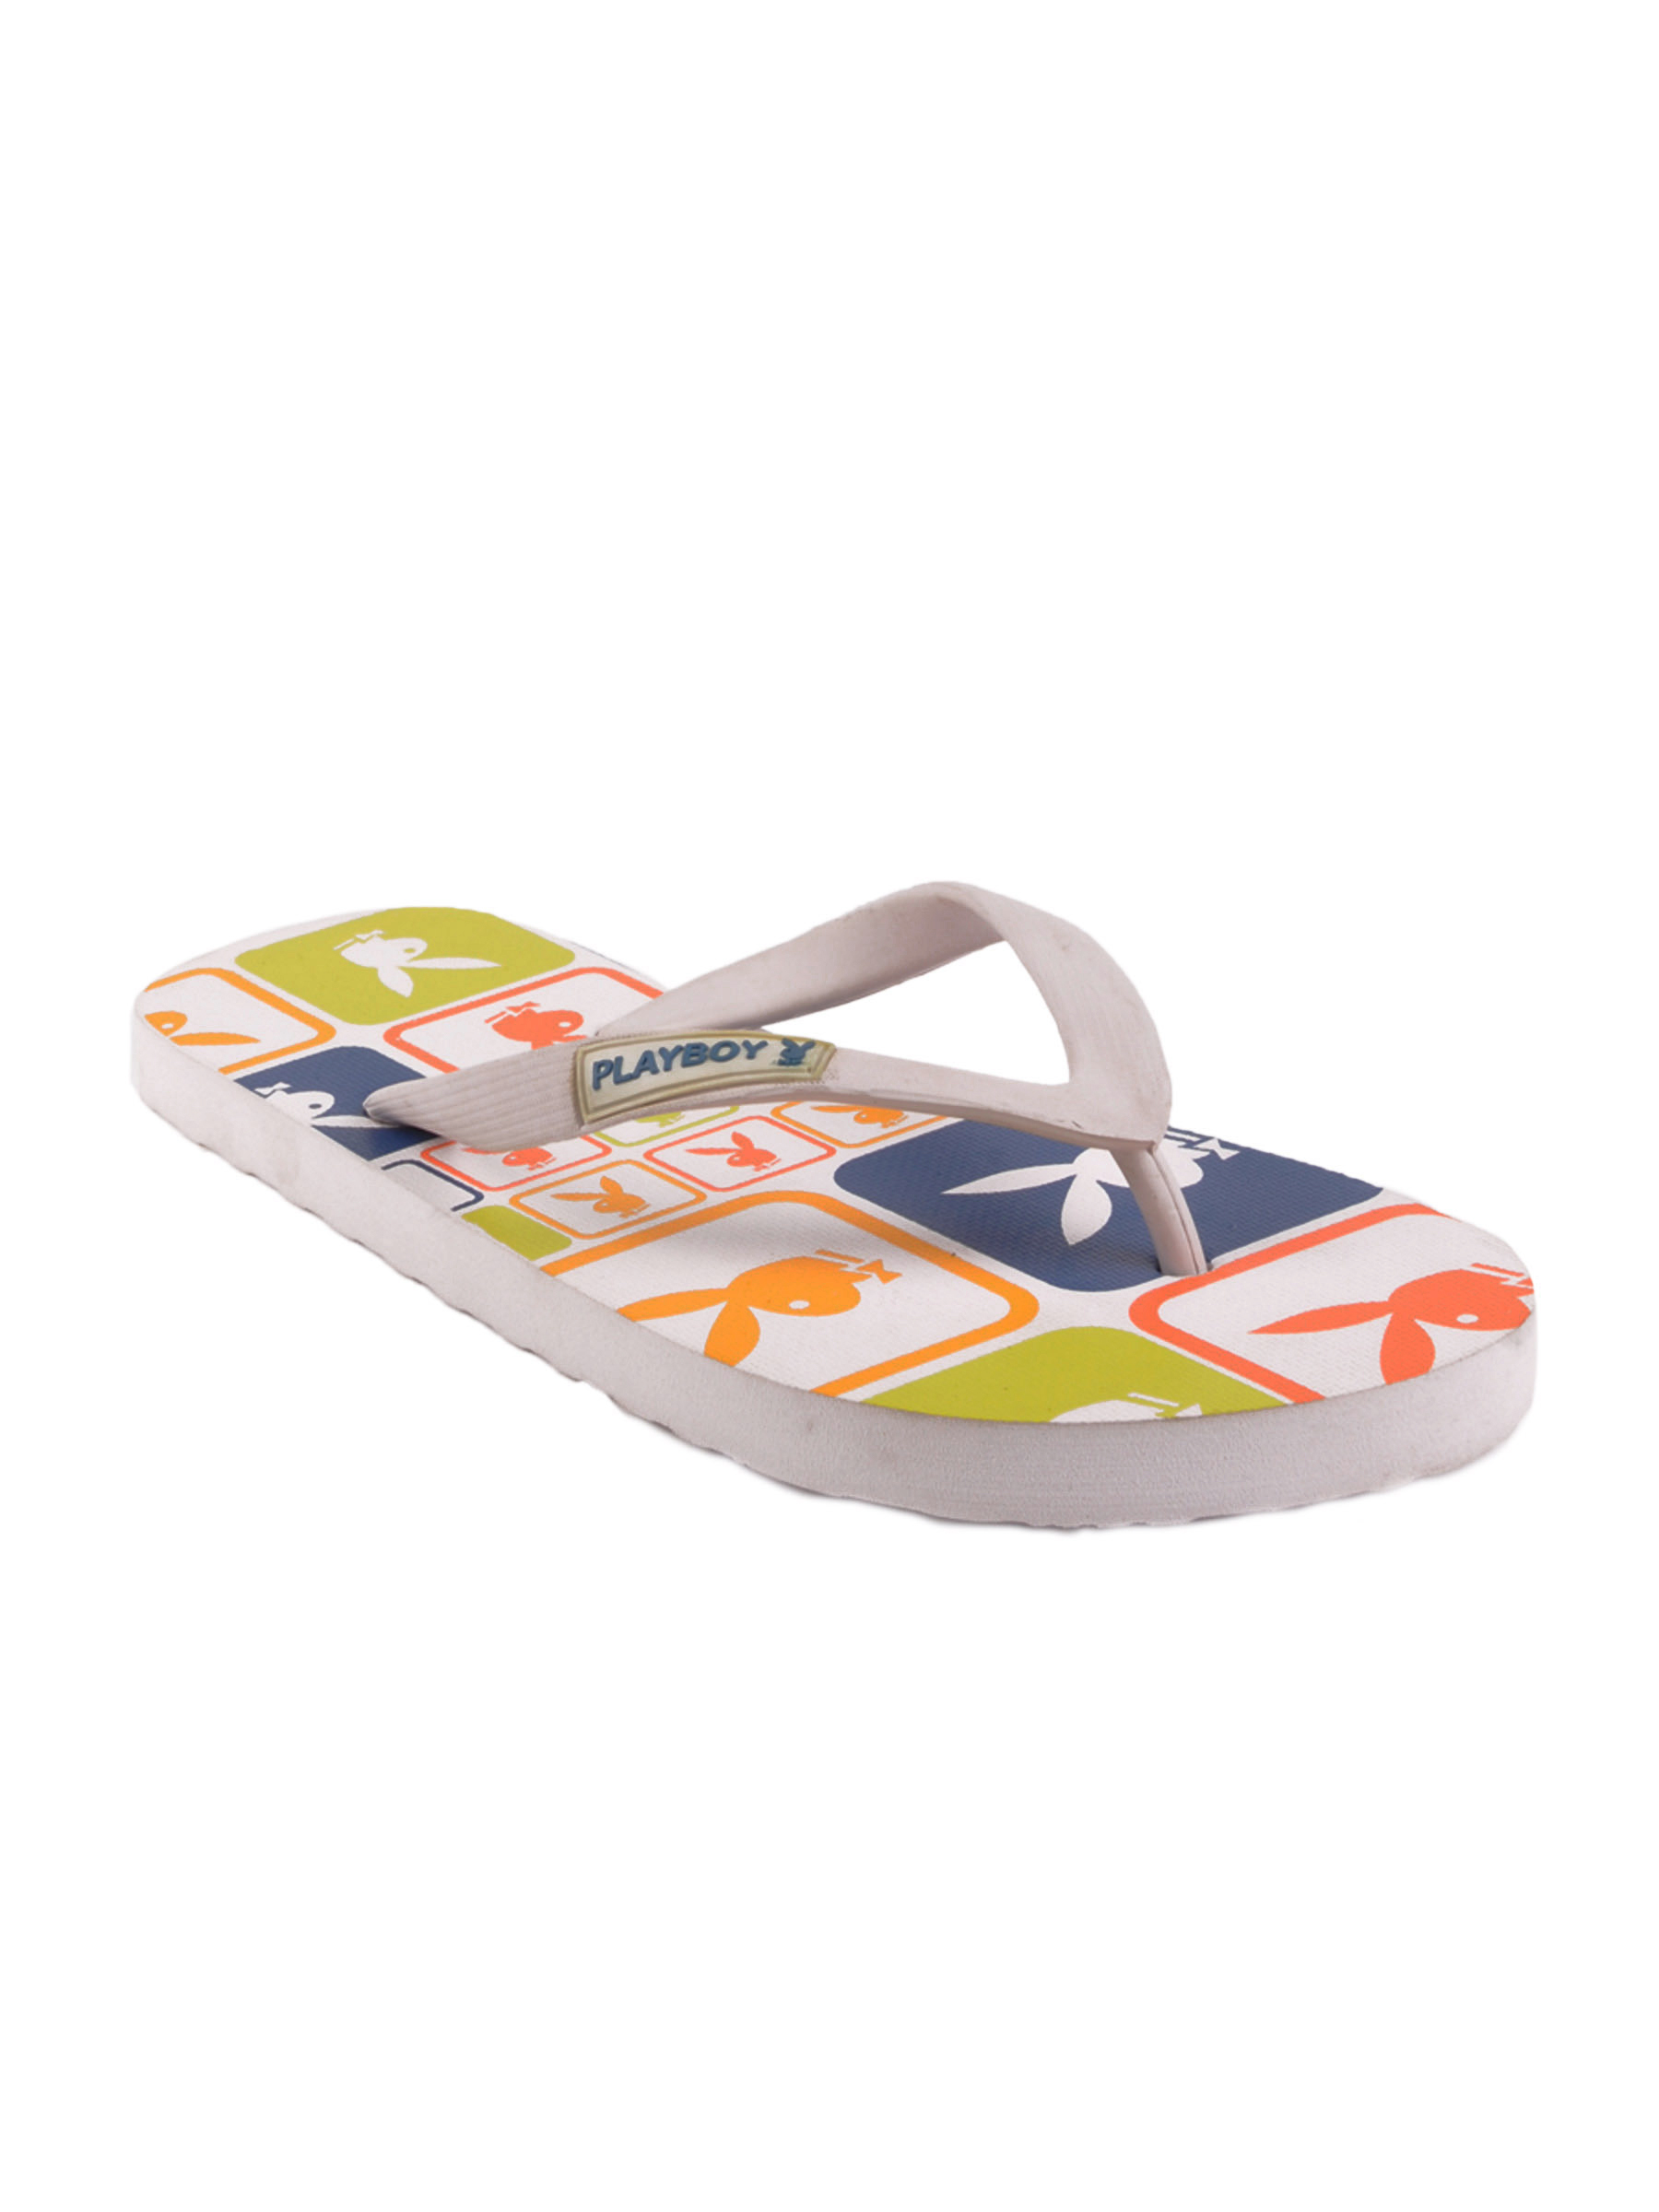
Playboy Men Casual White Slippers
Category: Footwear / Flip Flops / Flip Flops
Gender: Men
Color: White
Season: Fall 2011
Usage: Casual